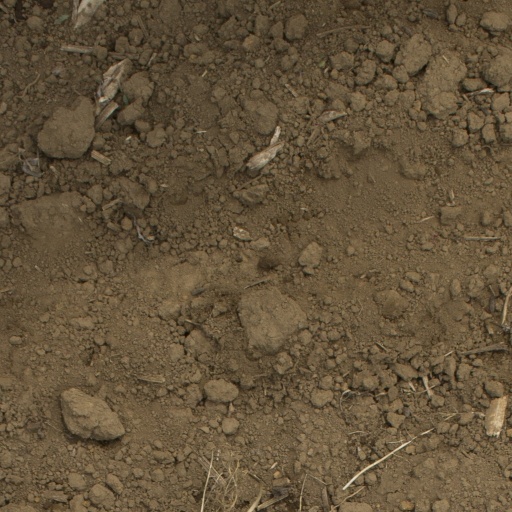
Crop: Jerusalem artichoke